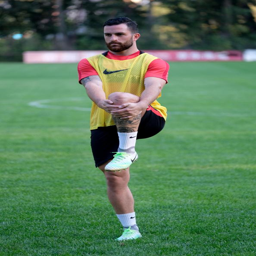
athlete is currently the only player